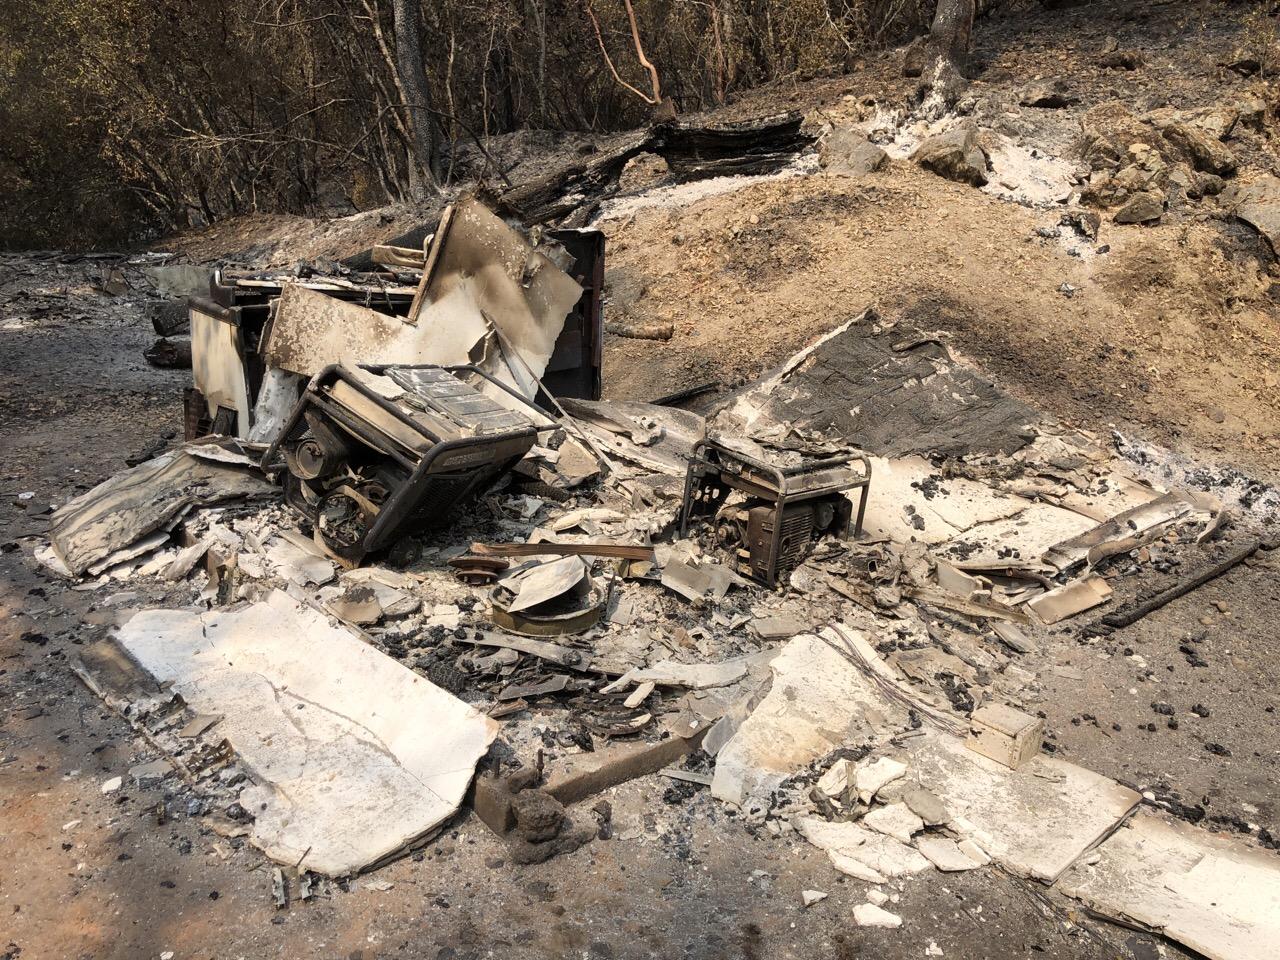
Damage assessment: destroyed